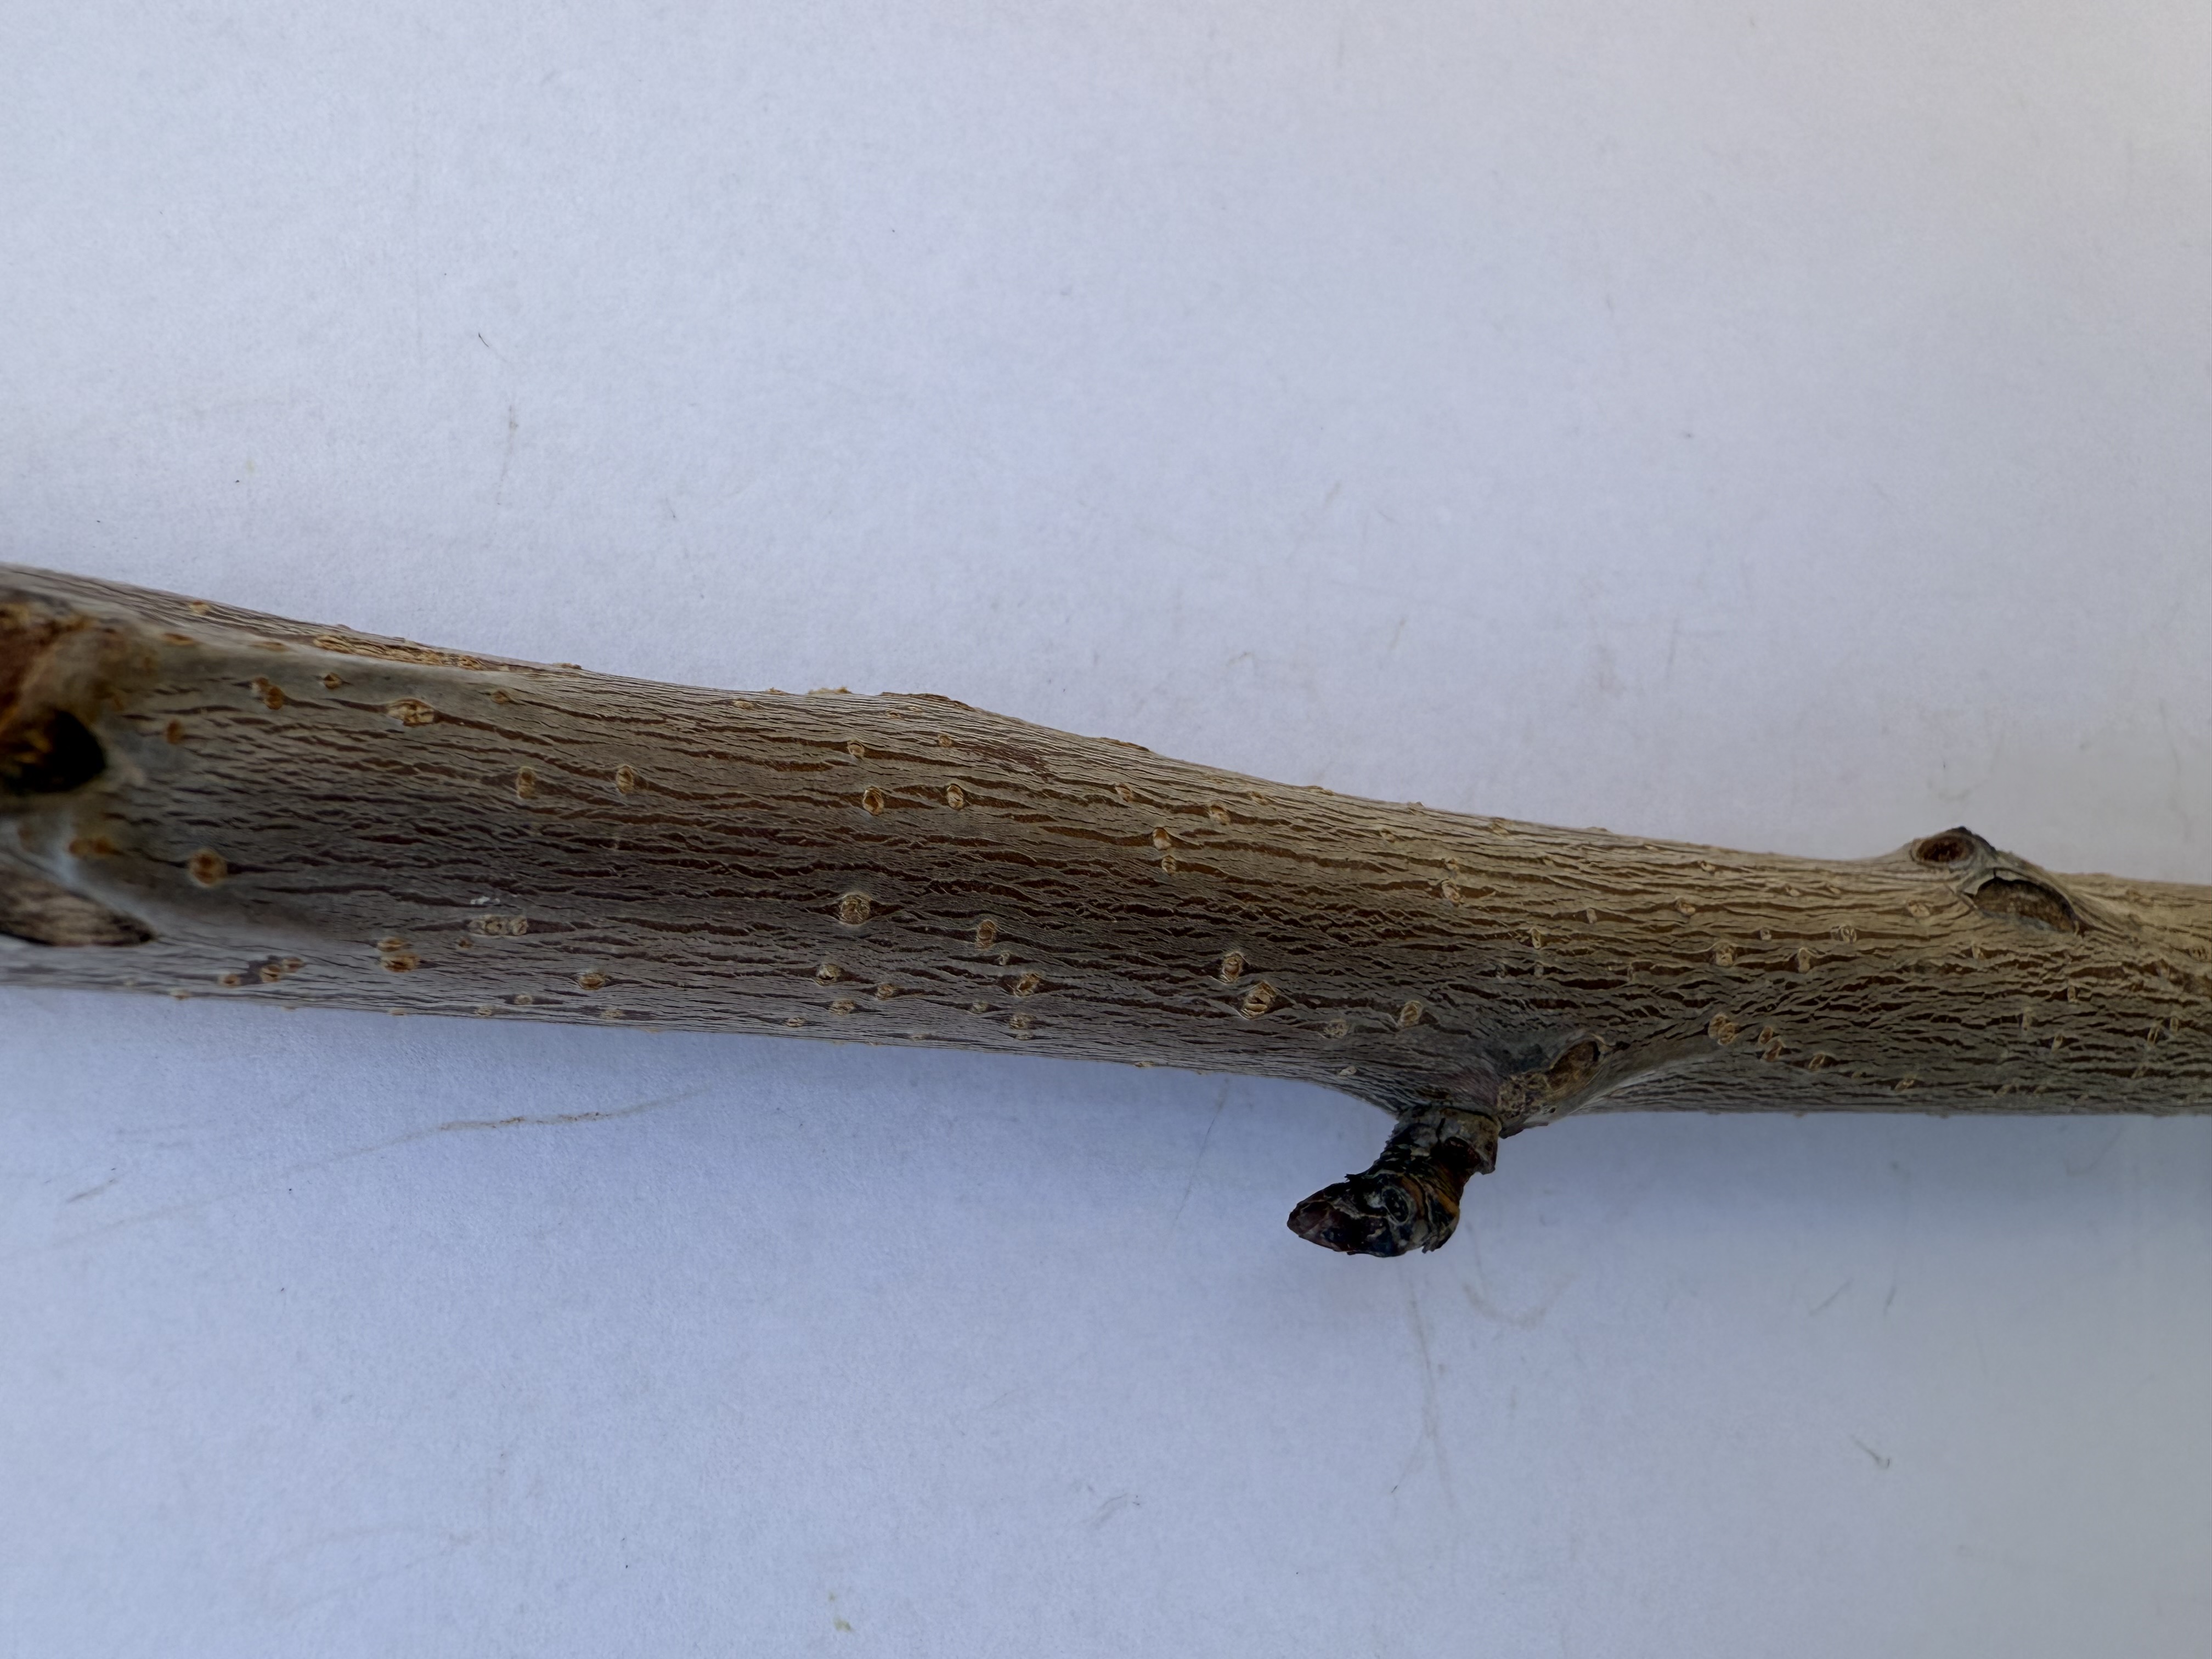
Variety: Napolyon Cherry